Manstein plan

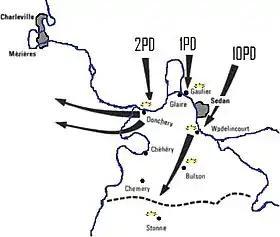
German advance by 14 May 1940

Five panzer divisions of advanced through the Ardennes; XIX Panzer Corps with three panzer divisions on the southern flank towards Sedan, against the French Second Army. The XLI Panzer Corps with two panzer divisions on the northern flank, advanced towards Monthermé, against the French Ninth Army (General André Corap). XV Corps moved through the upper Ardennes towards Dinant, with two panzer divisions, as a flank guard against a counter-attack from the north. From 10 to 11 May, XIX Panzer Corps engaged the two cavalry divisions of the Second Army, surprised them with a far larger force than expected and forced them back. The Ninth Army, to the north, had also sent its two cavalry divisions forward, which were withdrawn on 12 May, before they met German troops.